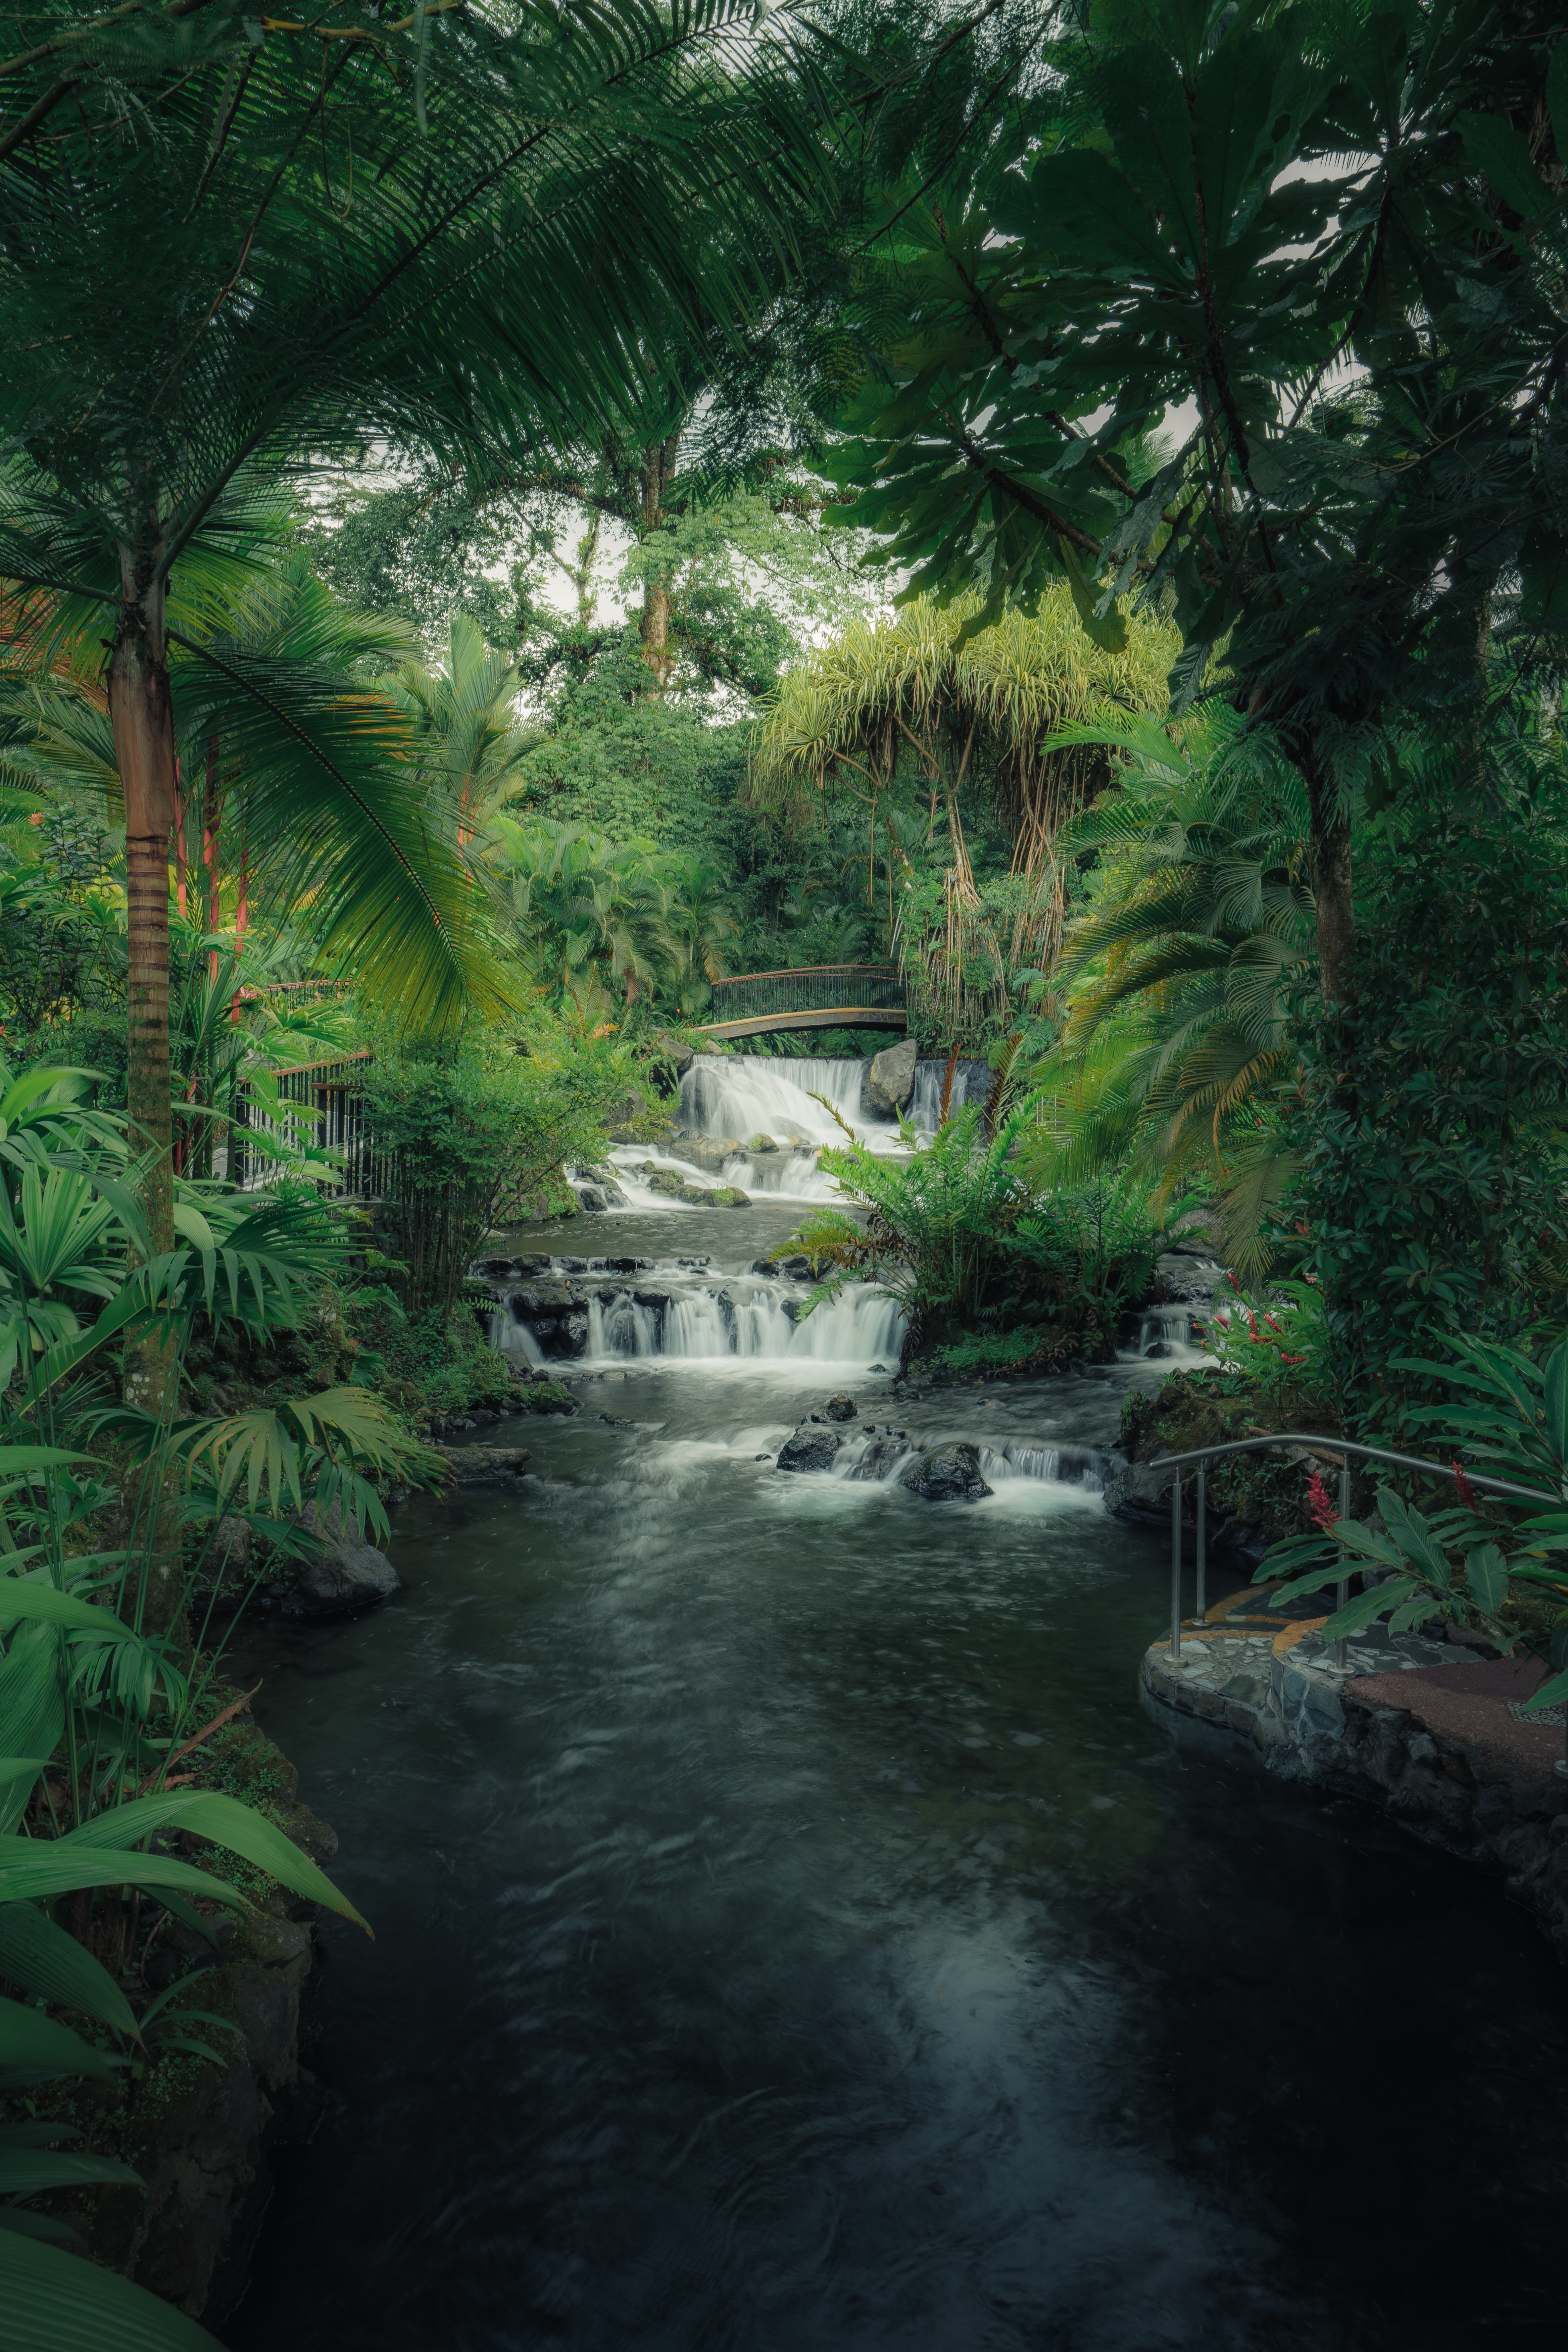
natural, plant, water, natural landscape, terrestrial plant, tree, fluvial landforms of streams, grass, bank, riparian zone, arecales, landscape, groundcover, spring, forest, stream, creek, mountain river, arroyo, water feature, shrub, palm tree, temperate broadleaf and mixed forest, jungle, tropics, nature reserve, rapid, garden, wetland, riparian forest, wildlife, rock, woodland, tropical and subtropical coniferous forests, stream bed, old growth forest, reflection, rainforest, valdivian temperate rain forest, pond, landscaping, floodplain, Northern hardwood forest, tributary, vascular plant, path